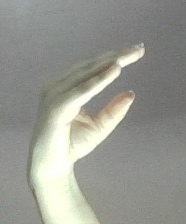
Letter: jeem